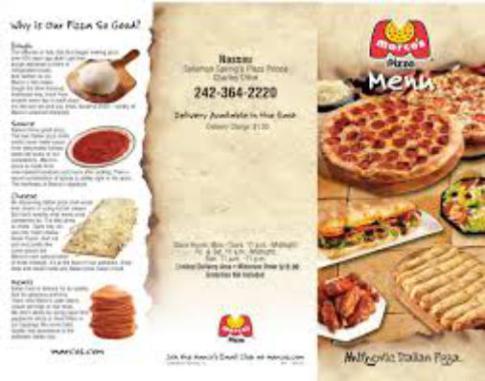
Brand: marco's pizza
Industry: Food